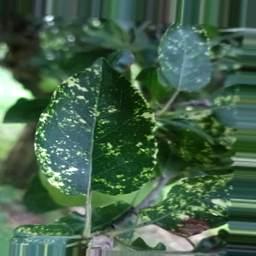
Label: Apple_Mosaic